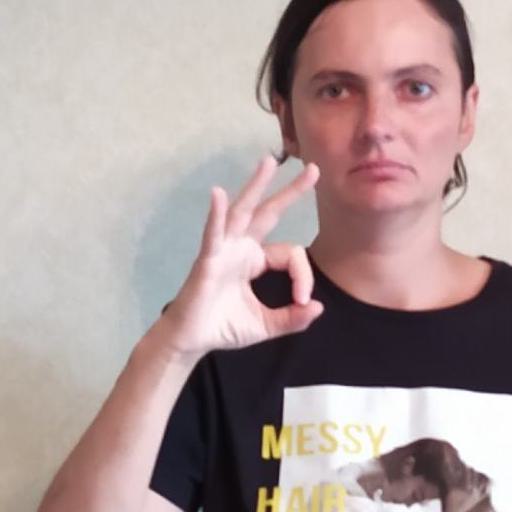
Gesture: ok